Cole (for Bruton) railway station

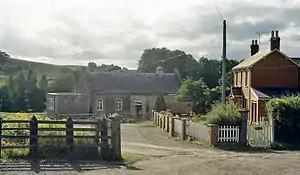
Location of station (1984)

Cole (for Bruton) railway station was a station on the Somerset and Dorset Railway in South Somerset, serving the village of Cole, which is now virtually joined to the village of Pitcombe and the town of Bruton.